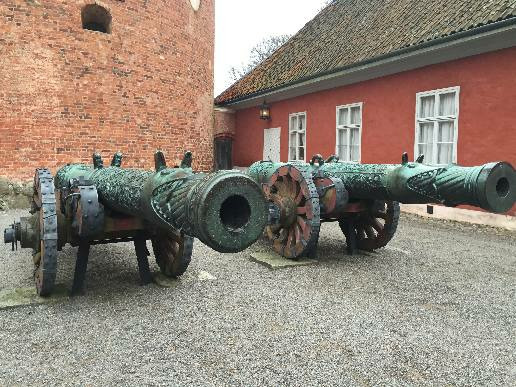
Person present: No